Arantza Quiroga Cía

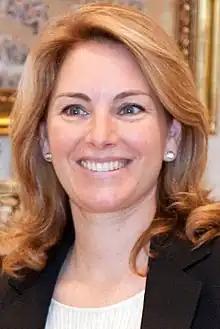

Arantza Quiroga Cía (Irún, 26 July 1973) is a Spanish politician. She was President of the Basque Parliament between 2009 and 2012, an office commonly known in the Anglophone world by the name of "Speaker of the Parliament". Mrs. Quiroga, who has a degree in Law, is a member of the conservative People's Party (PP) and was the leader of the Basque branch of the party until she resigned in 2015.